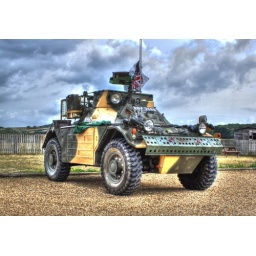
Good old Daimler Scout Car, spotted in a pub car park.